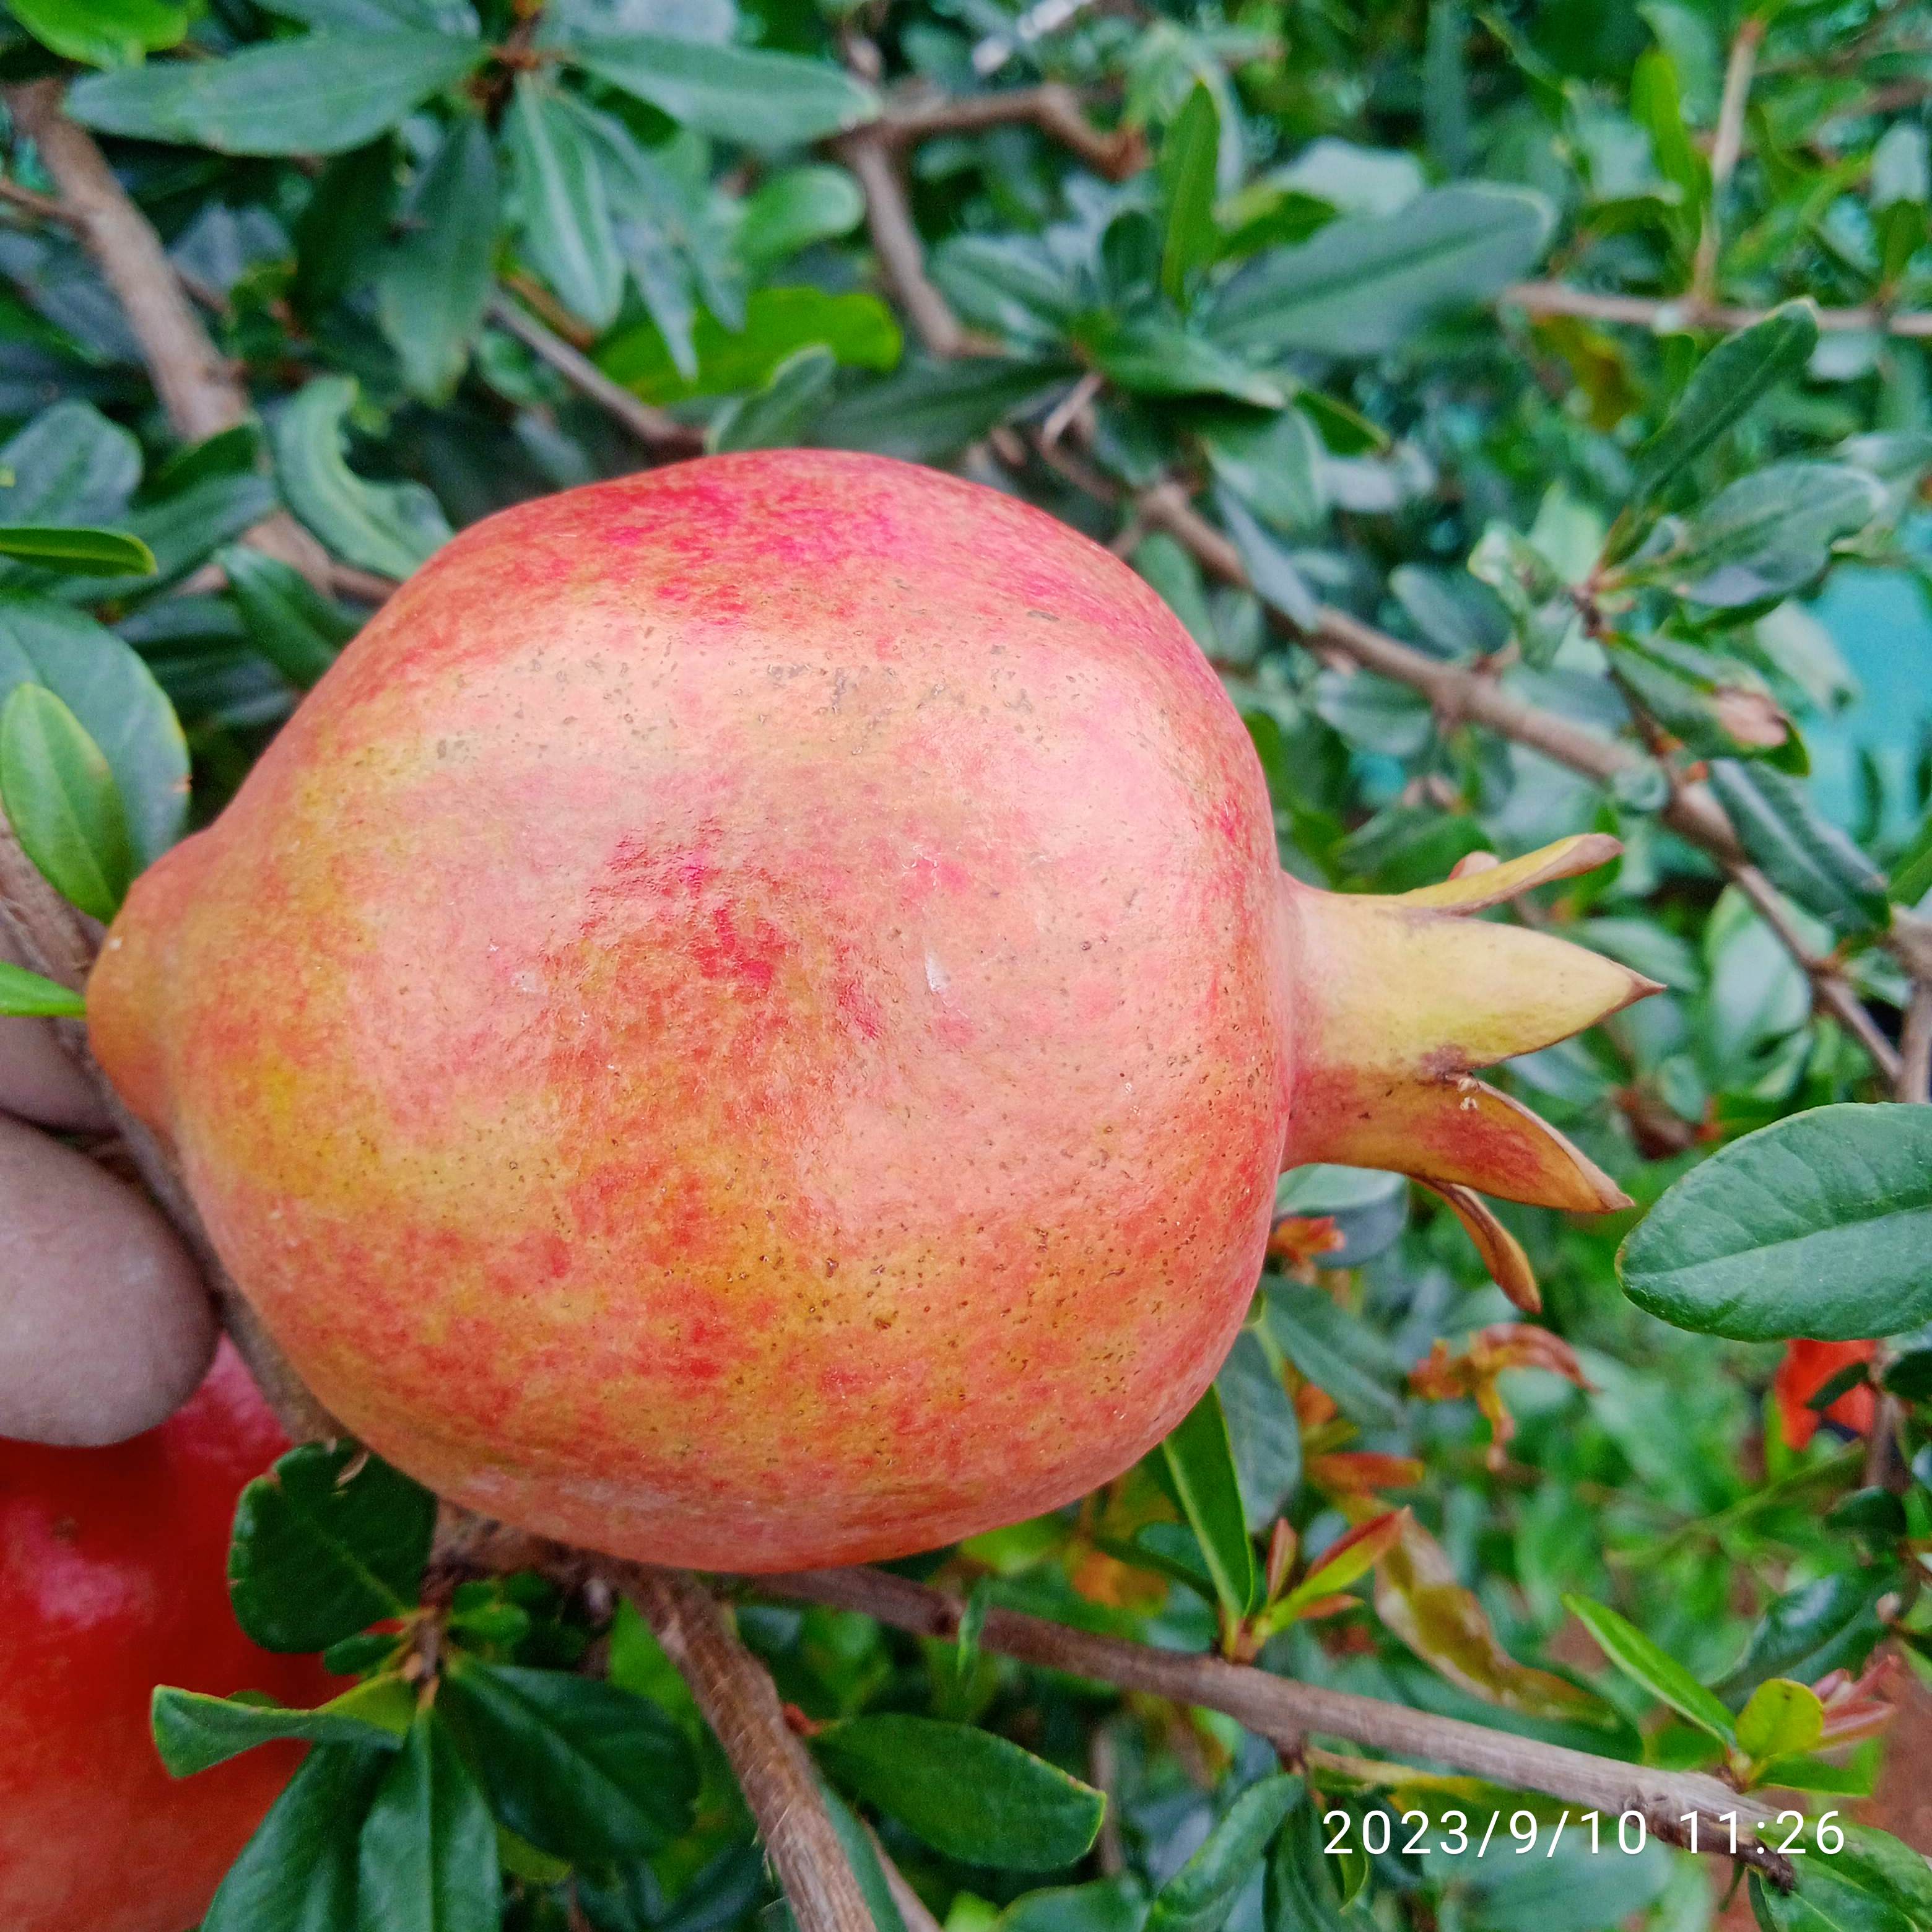
Label: Healthy